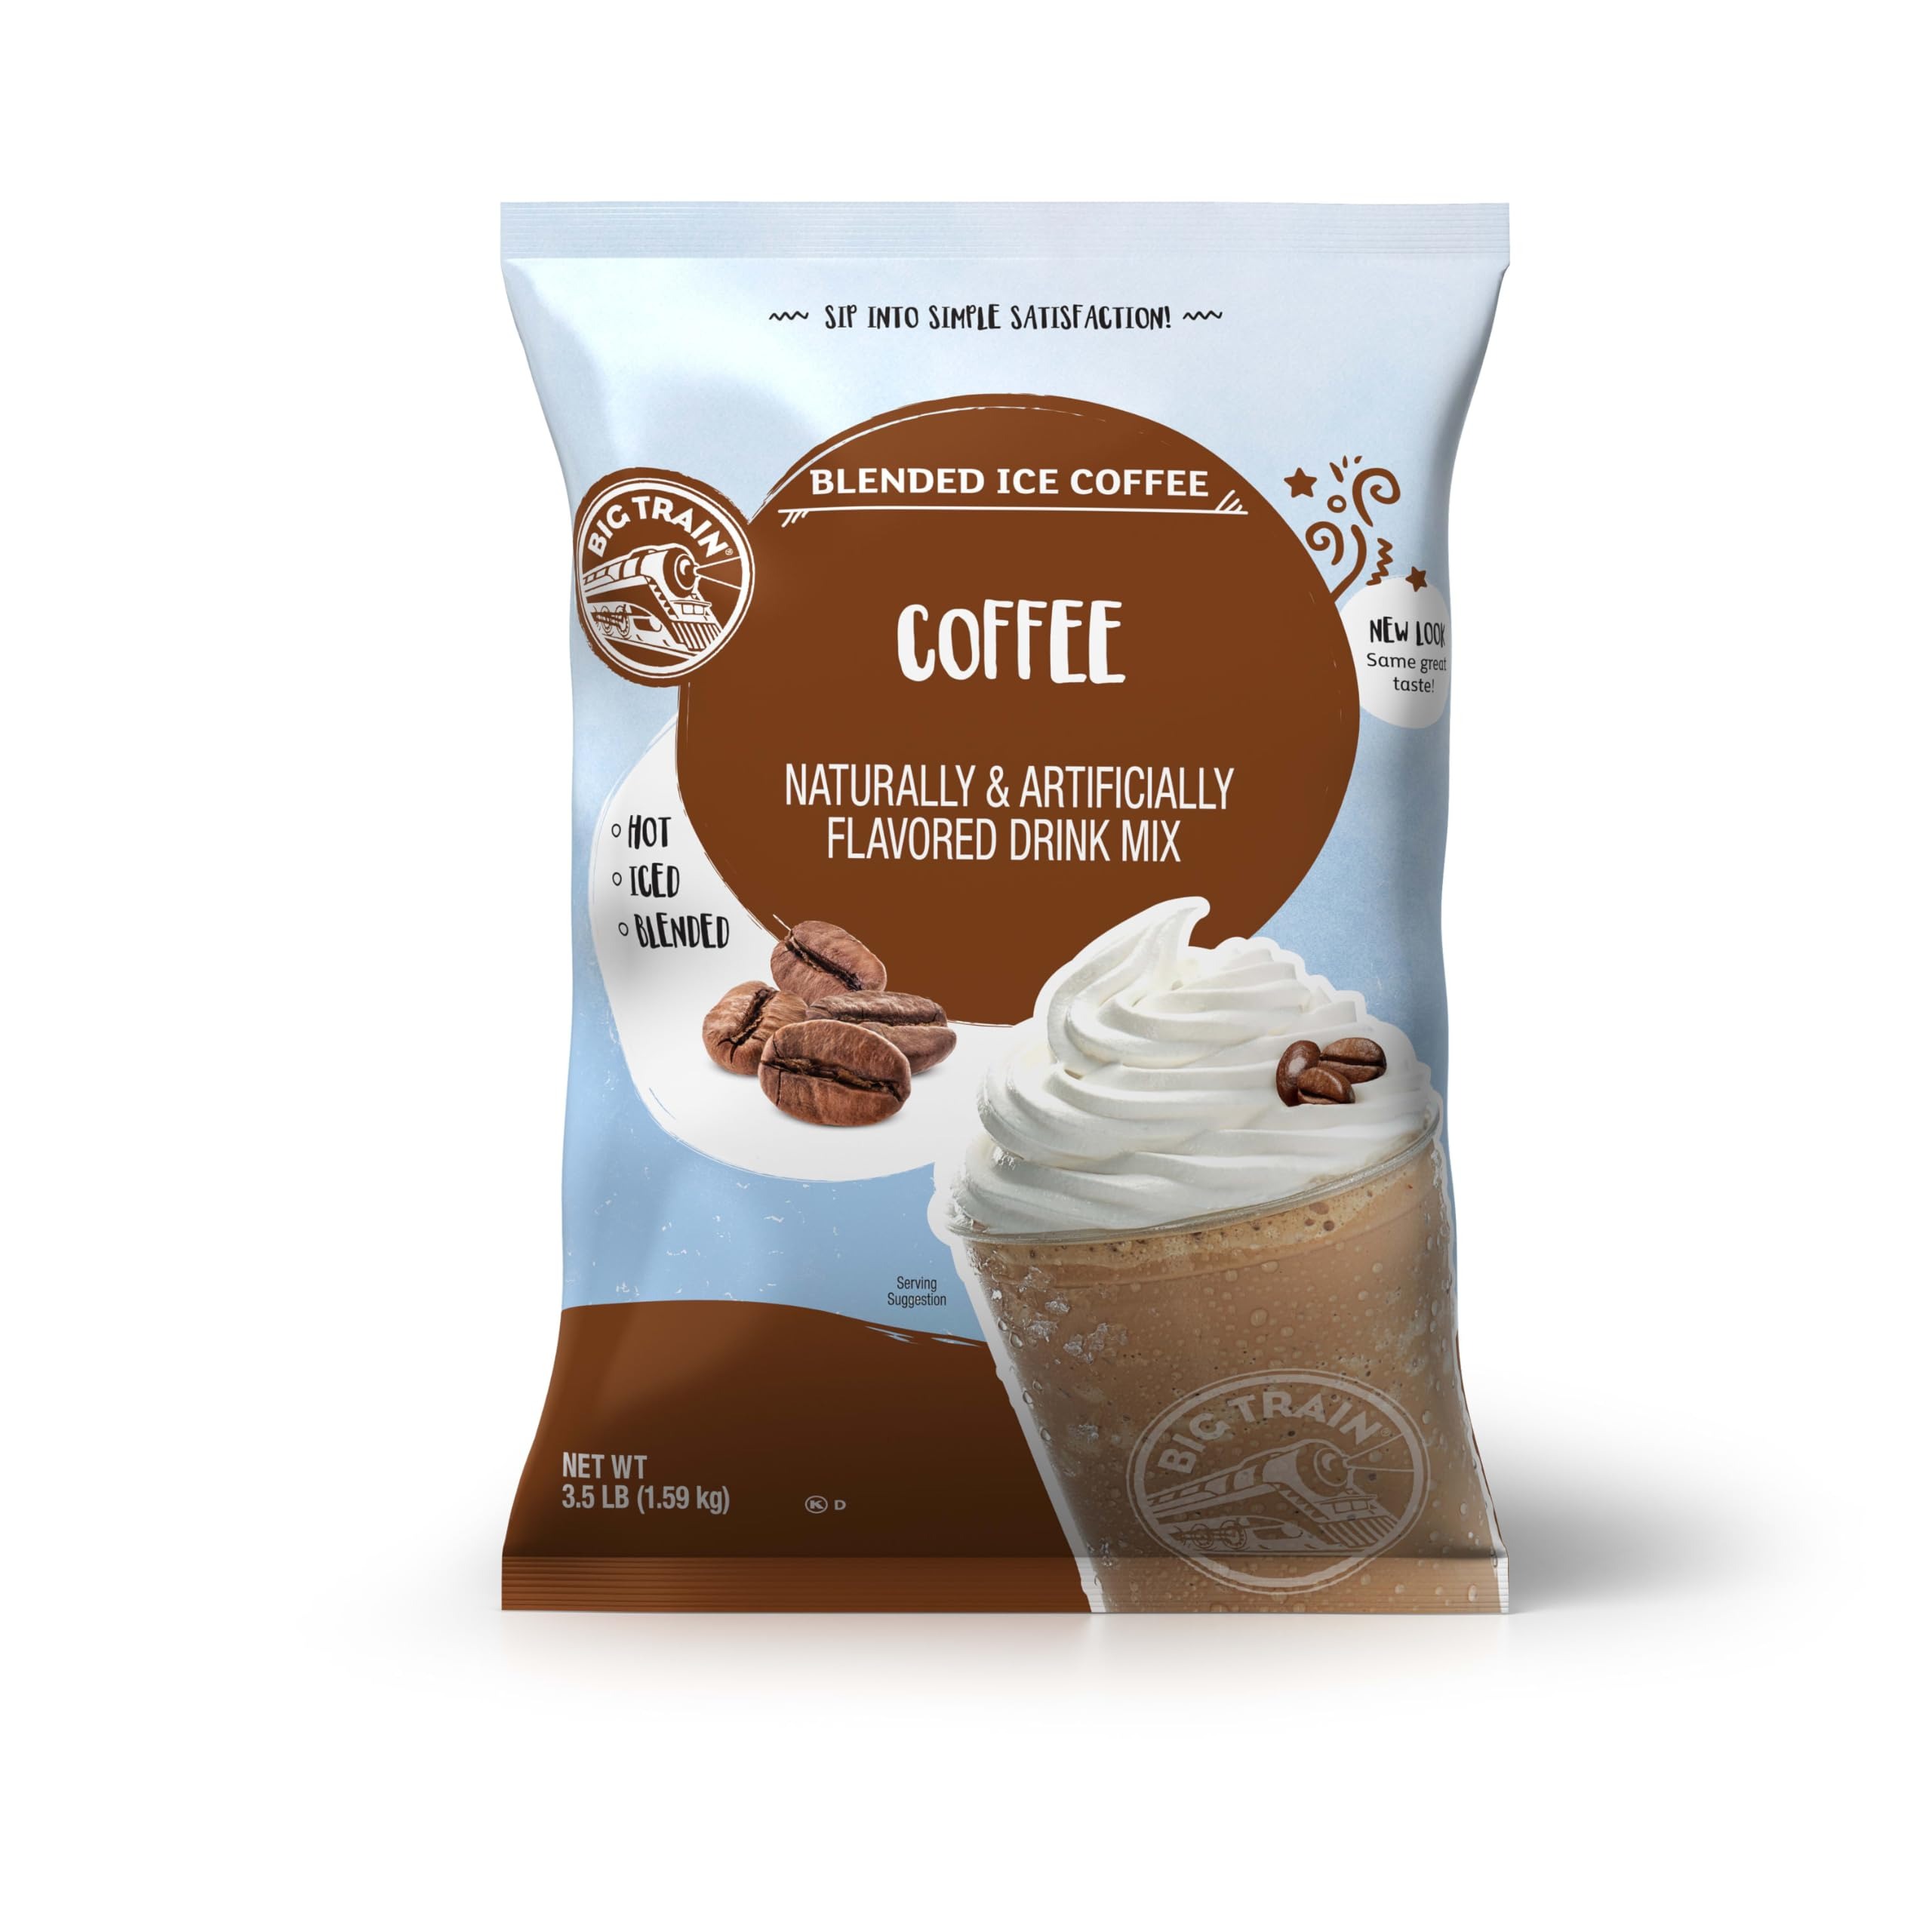
Item Name: Big Train Blended Ice Coffee Beverage Mix, 3.5 Pound (Pack of 1)
Bullet Point 1: Big Train Blended Ice Coffee Beverage Mix: A sweet, coffee mix that you can mix and sip in an instant. Just add water! Drink hot, cold, or blended with ice for a frozen frappe treat that you can create right at home
Bullet Point 2: Wherever Beverages Are Served: Big Train Blended Ice Coffee is ideal for home and office kitchens, cafés, coffeeshops & restaurants. Our drink mix makes it easy to enjoy blended coffee wherever you are - just add water, ice and blend
Bullet Point 3: Blend, Pour, Serve: Big Train mixes make it easy to serve up delicious drinks. From our variety of chai lattes, to our blended crème and coffee frappes, Big Train provides quick to prepare beverage solutions for coffee shops, restaurants and at home
Bullet Point 4: Try Every Flavor: Our entire line is crave-worthy. Seasonal delights like Spiced or Vanilla Chai Tea Lattes, classic Blended Ice Coffee, kid-friendly and more – Big Train mixes come in all kinds of on-trend flavors to satisfy any kind of appetite
Bullet Point 5: Big Train Quality: Better beverages are a blend away. For over 30 years, Big Train has made it easy to provide high quality beverages made with people and the planet in mind. We're committed to consistency and sustainability in each mix we create
Value: 56.0
Unit: Ounce

Price: 25.89